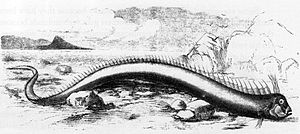
Sildekonge / Levevis
Illustration fra 1860 af en fisk fra sildekongefamilien på ca. 5 meter. Den blev antaget for at være en søslange. Det er blevet foreslået at observationer af Loch Ness-uhyret har været en sildekonge.
Fisken sildekonge er en sjældent set fisk og menes at være verdens længste benfisk. Sildekongen er lang, op til 15 m og med en vægt på op til 272 kg. Det menes, at den kan være en af årsagerne til myten om søslanger. Sildekongen er uskadelig for mennesker.